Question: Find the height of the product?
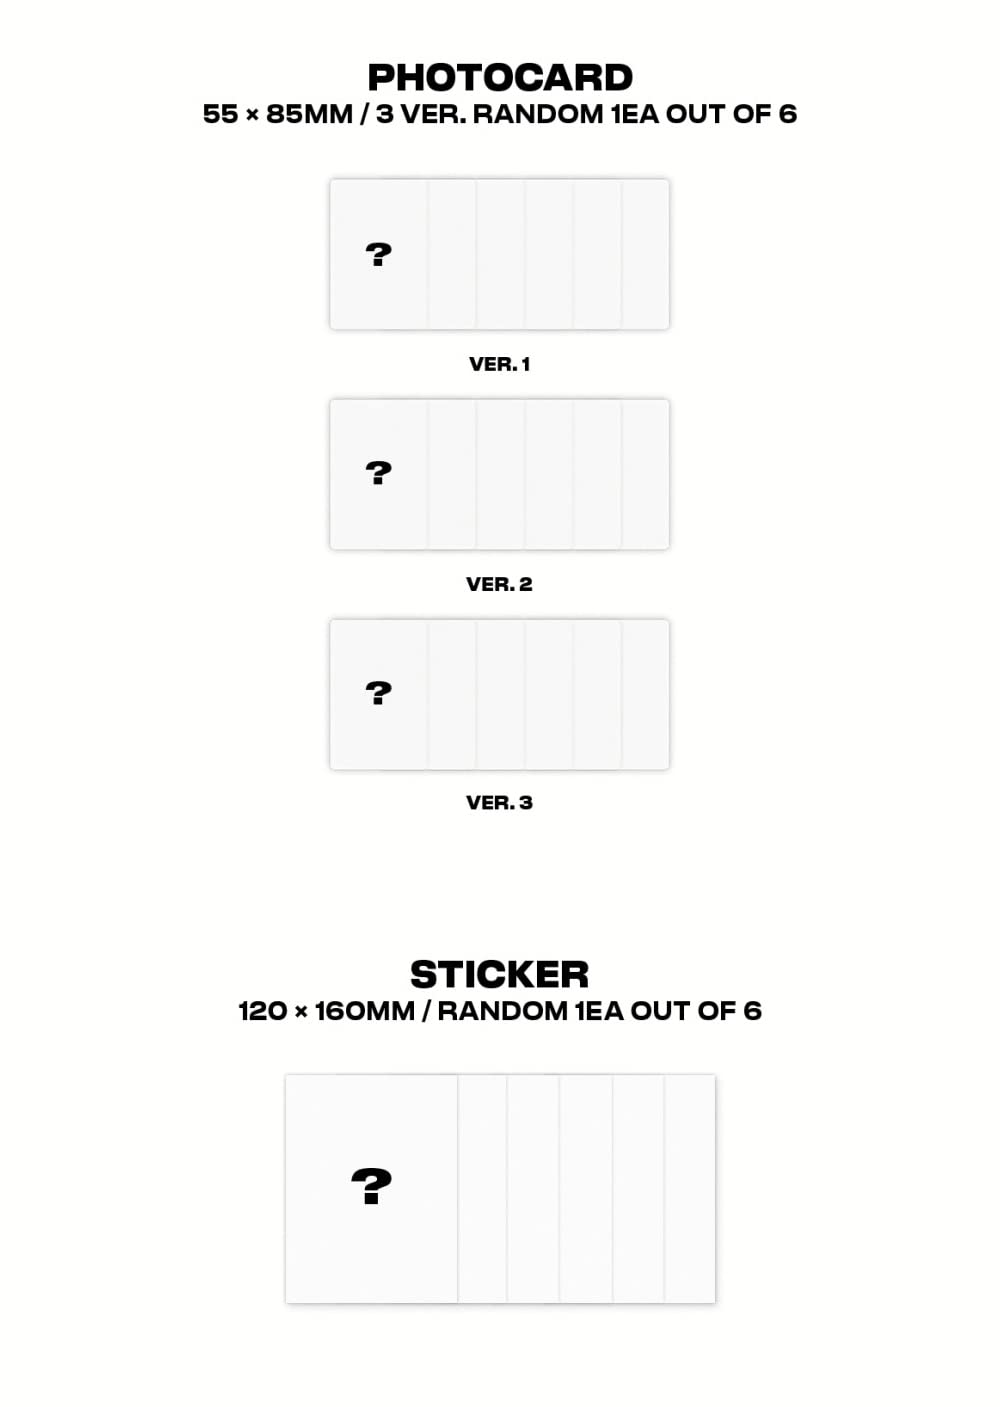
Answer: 160.0 millimetre